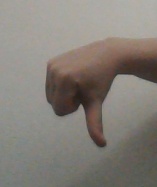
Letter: waw